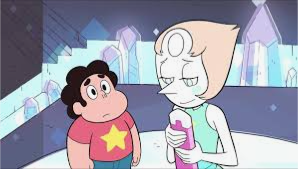
Portrait style: Cartoon Portrait